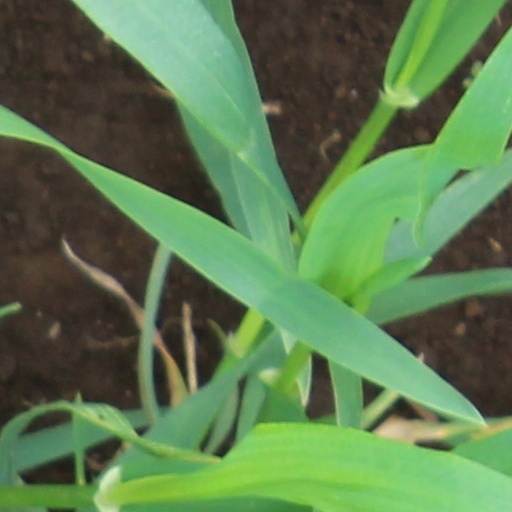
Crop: wheat